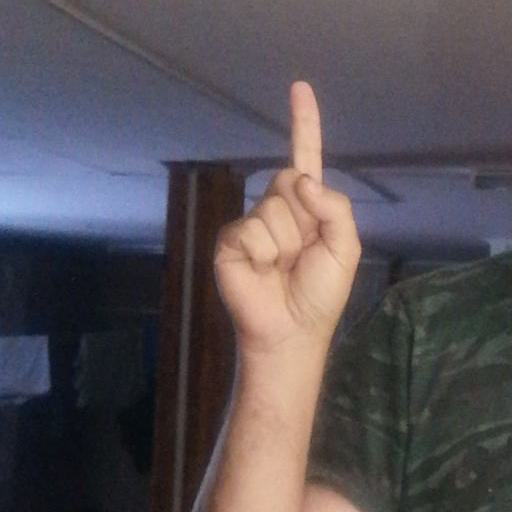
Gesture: one